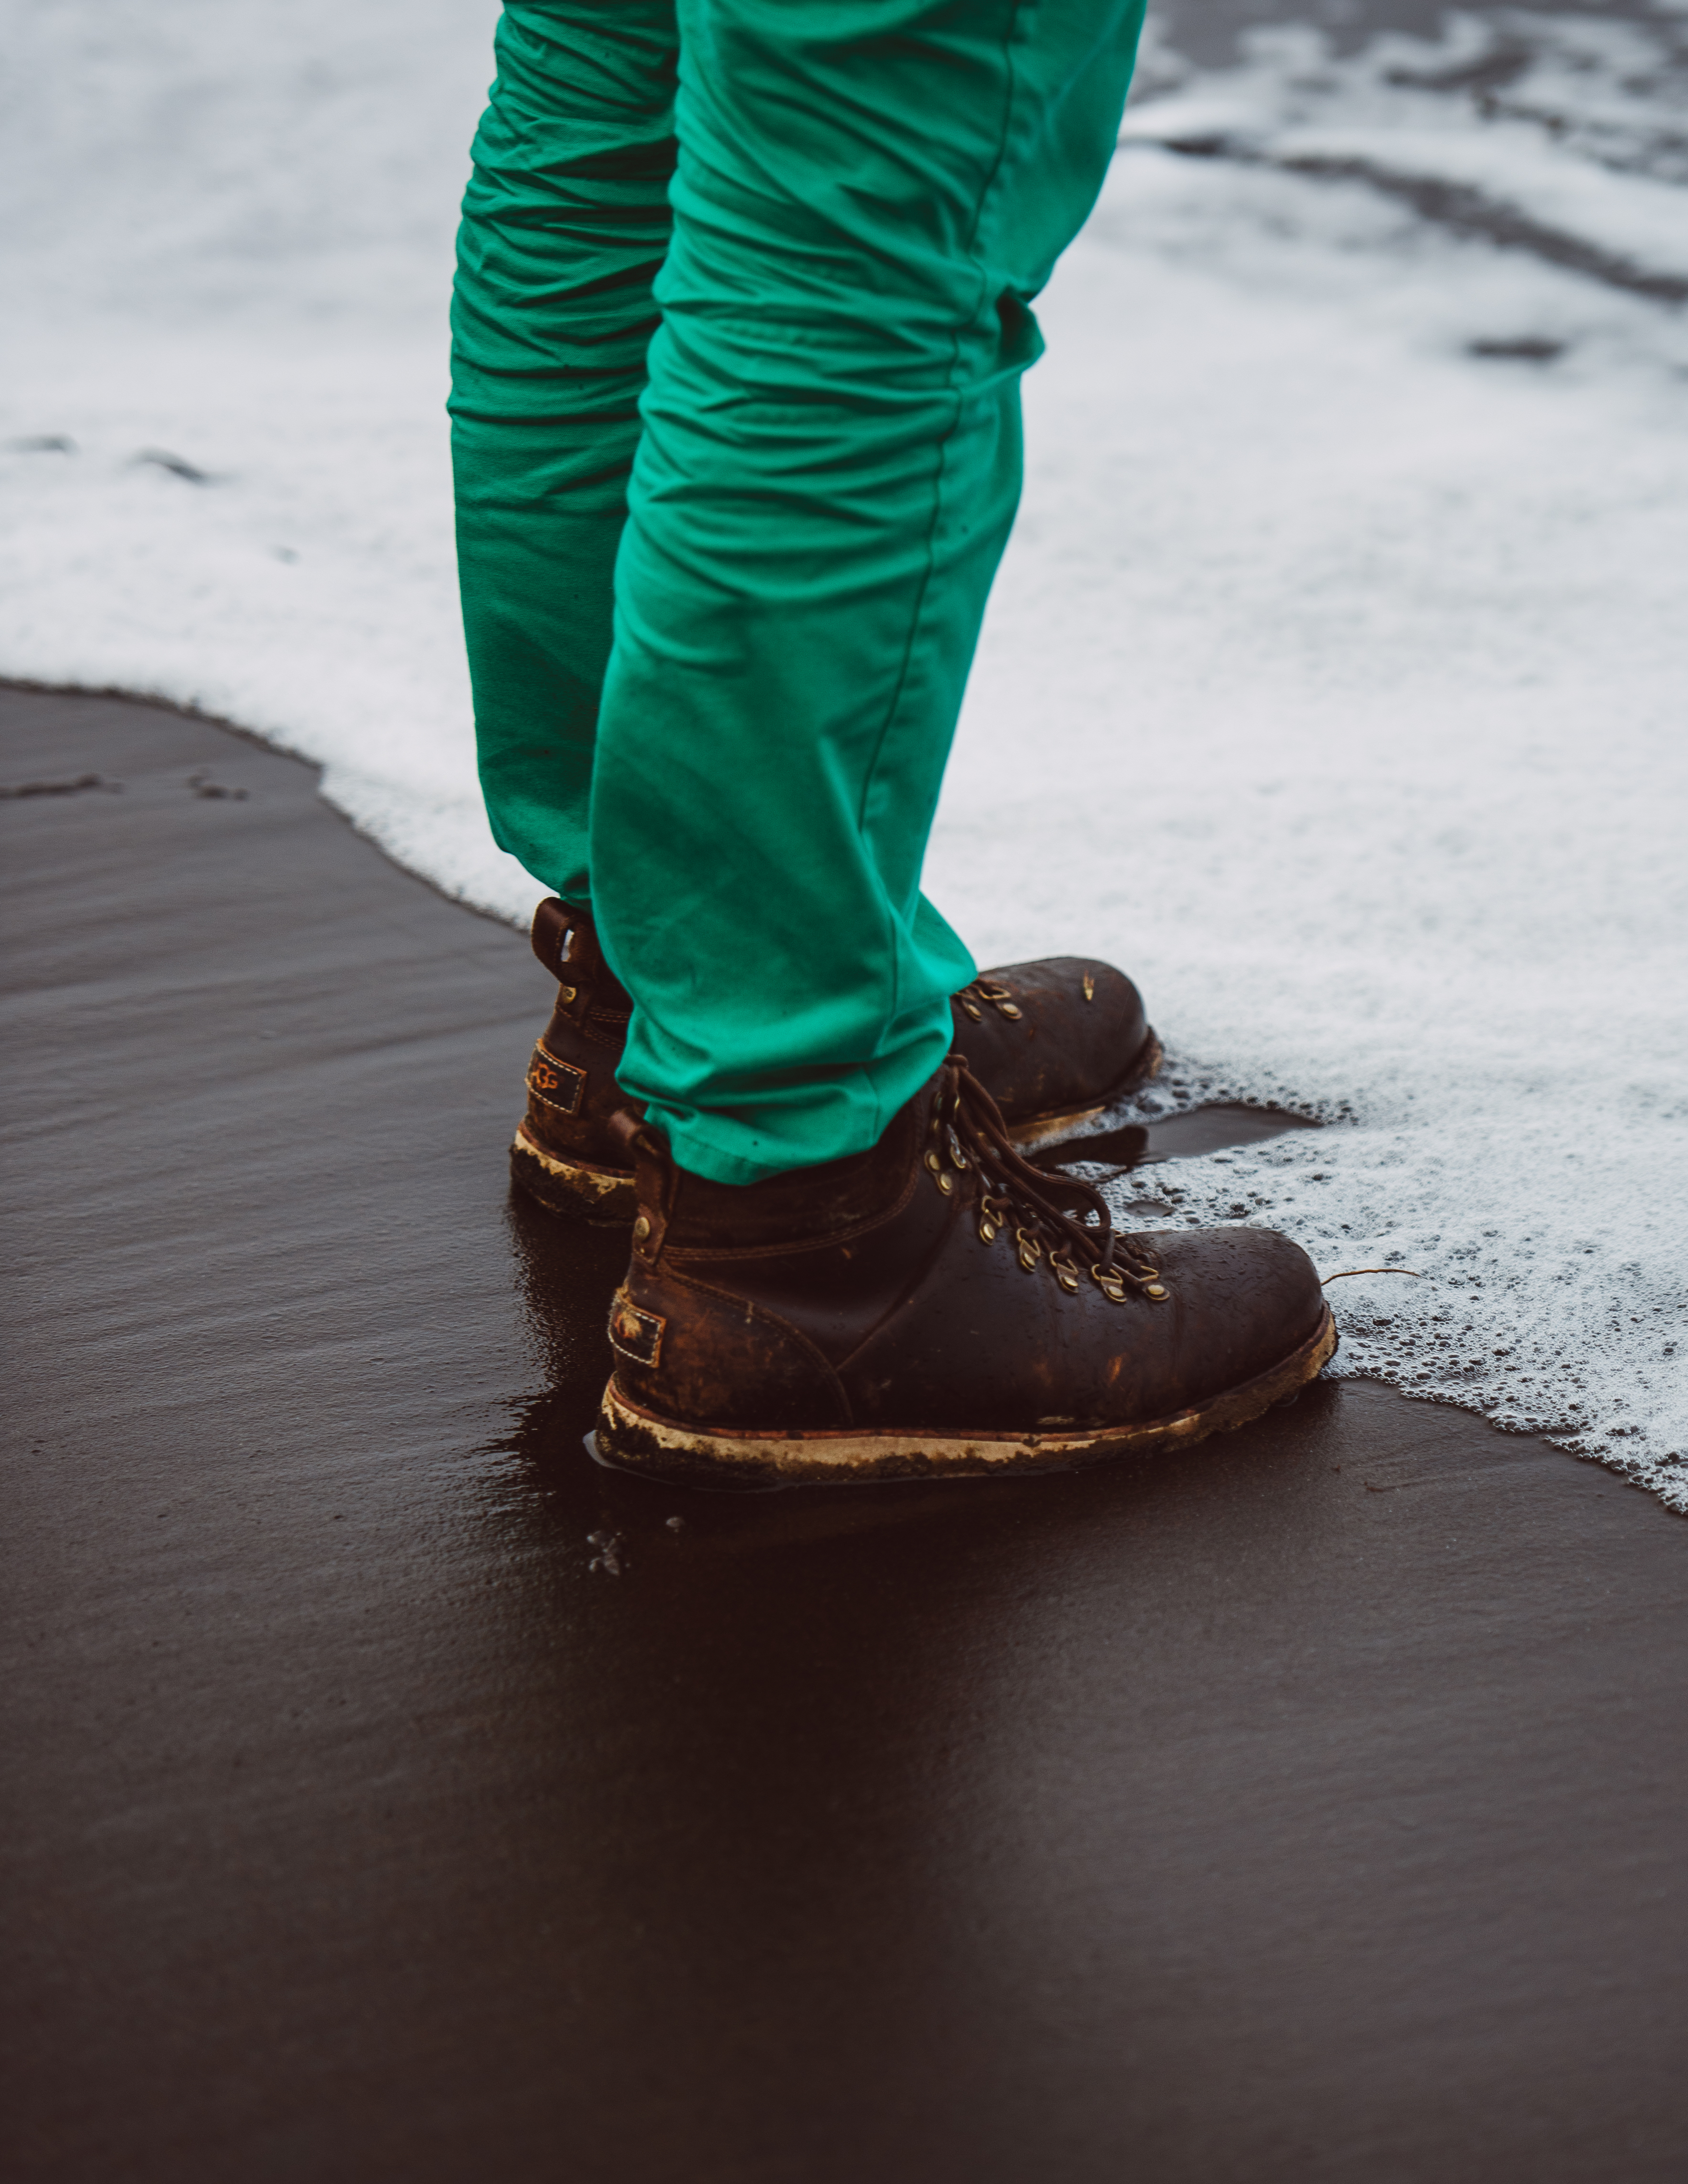
shoe, feet, foam, boot, leg, spring, green, color, sitting, fashion, clothing, season, human body, footwear, photograph, human positions